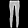
Label: Trouser